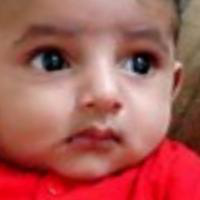
Age group: age 01-10